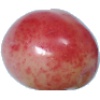
Label: Cherry Rainier 1